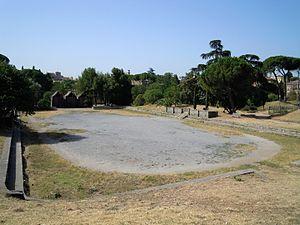
La villa Torlonia est une ancienne villa de la famille Torlonia construite au début du XIXᵉ siècle. Elle est localisée dans le quartier Nomentano de Rome et est devenue en 1978 un parc municipal qui abrite trois petits musées : le musée de la villa dans le Casino Nobile, le musée de la Casina delle Civette, et le Casino dei Principi.